Usman Peerzada

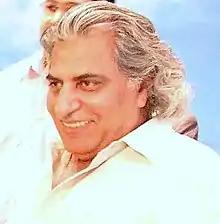
Usman Peerzada in 2012

He has acted in many Punjabi and Urdu films and serials, including "Beyond the Last Mountain" and "Kahi Un Kahi".